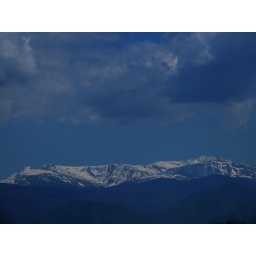
The night is coming in Tarcu mountains.The clouds on the sky predict a storm.